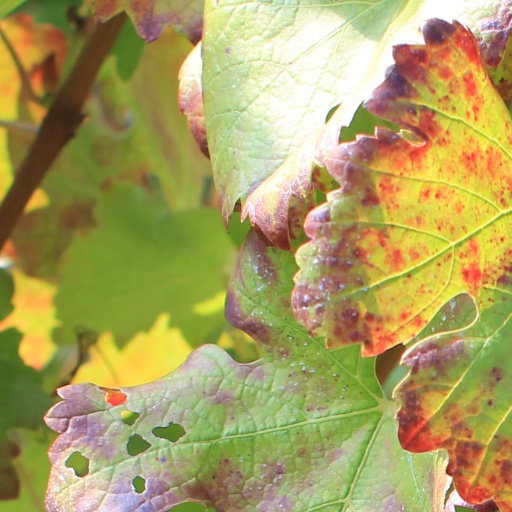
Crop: grape